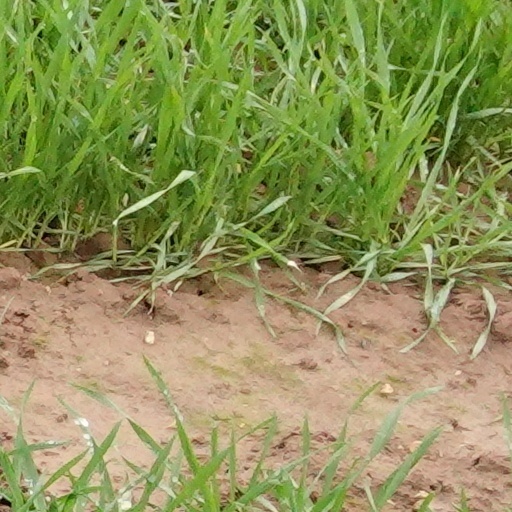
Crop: wheat